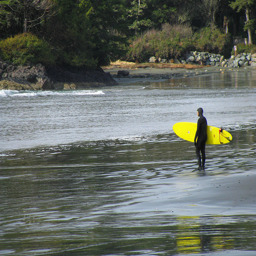
A man carrying a yellow surfboard while standing in the ocean.
A man in a wet suit carrying a yellow surfboard
A man standing in water holding onto his surfboard.
A surfer stands in the ocean with his board.
A surfer with a yellow board stands on a dark shore.